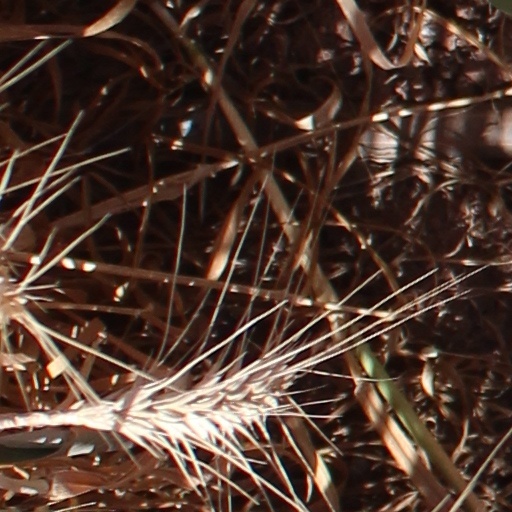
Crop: wheat